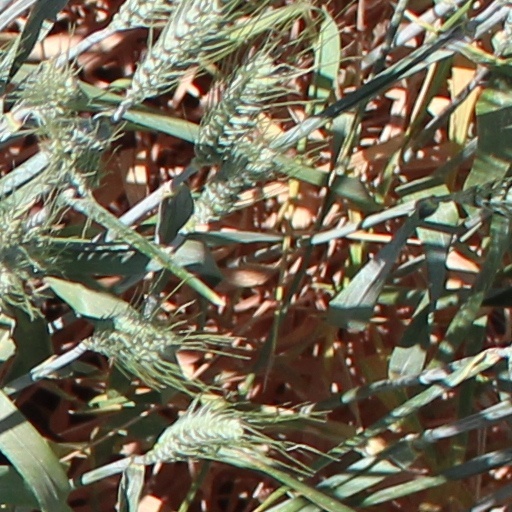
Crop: wheat